Coral Sea

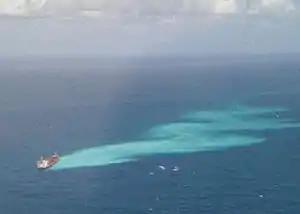
"Shen Neng 1" aground on the Great Barrier Reef on 5 April 2010

Queensland has several major urban centres on the coast including Cairns, Townsville, Mackay, Rockhampton, Bundaberg, Sunshine Coast and the industrial city of Gladstone, which inevitably contaminate the sea. About thirty rivers and hundreds of small streams add continental water, which contains sediments, pesticides and industrial waste. Runoff is especially concerning in the region south of Cairns, as it may receive up to 4200 mm of rain per year. About 90% of sea contamination originates from land farming activities. The area is continuously urbanising, so that the population is expected to increase by 40% by 2026. As a result, 70–90% of the coastal wetlands has been lost over the past decades, and many remaining flora species are endangered.